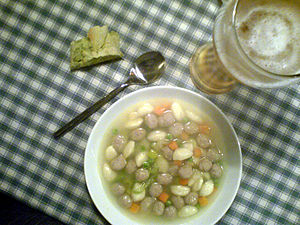
Melbolle
Oksekødsuppe med kød- og melboller
Melboller er en ingredienser i varme og kolde supper. De kan f.eks. være i hønse- eller oksekødssupper, og de optræder hyppigt sammen med kødboller. De kan også bruges i kolde frugtsupper eller bollemælk, der næppe er udbredt i dag. De laves af en opbagning af hvedemel, fedtstof, vand og æg.